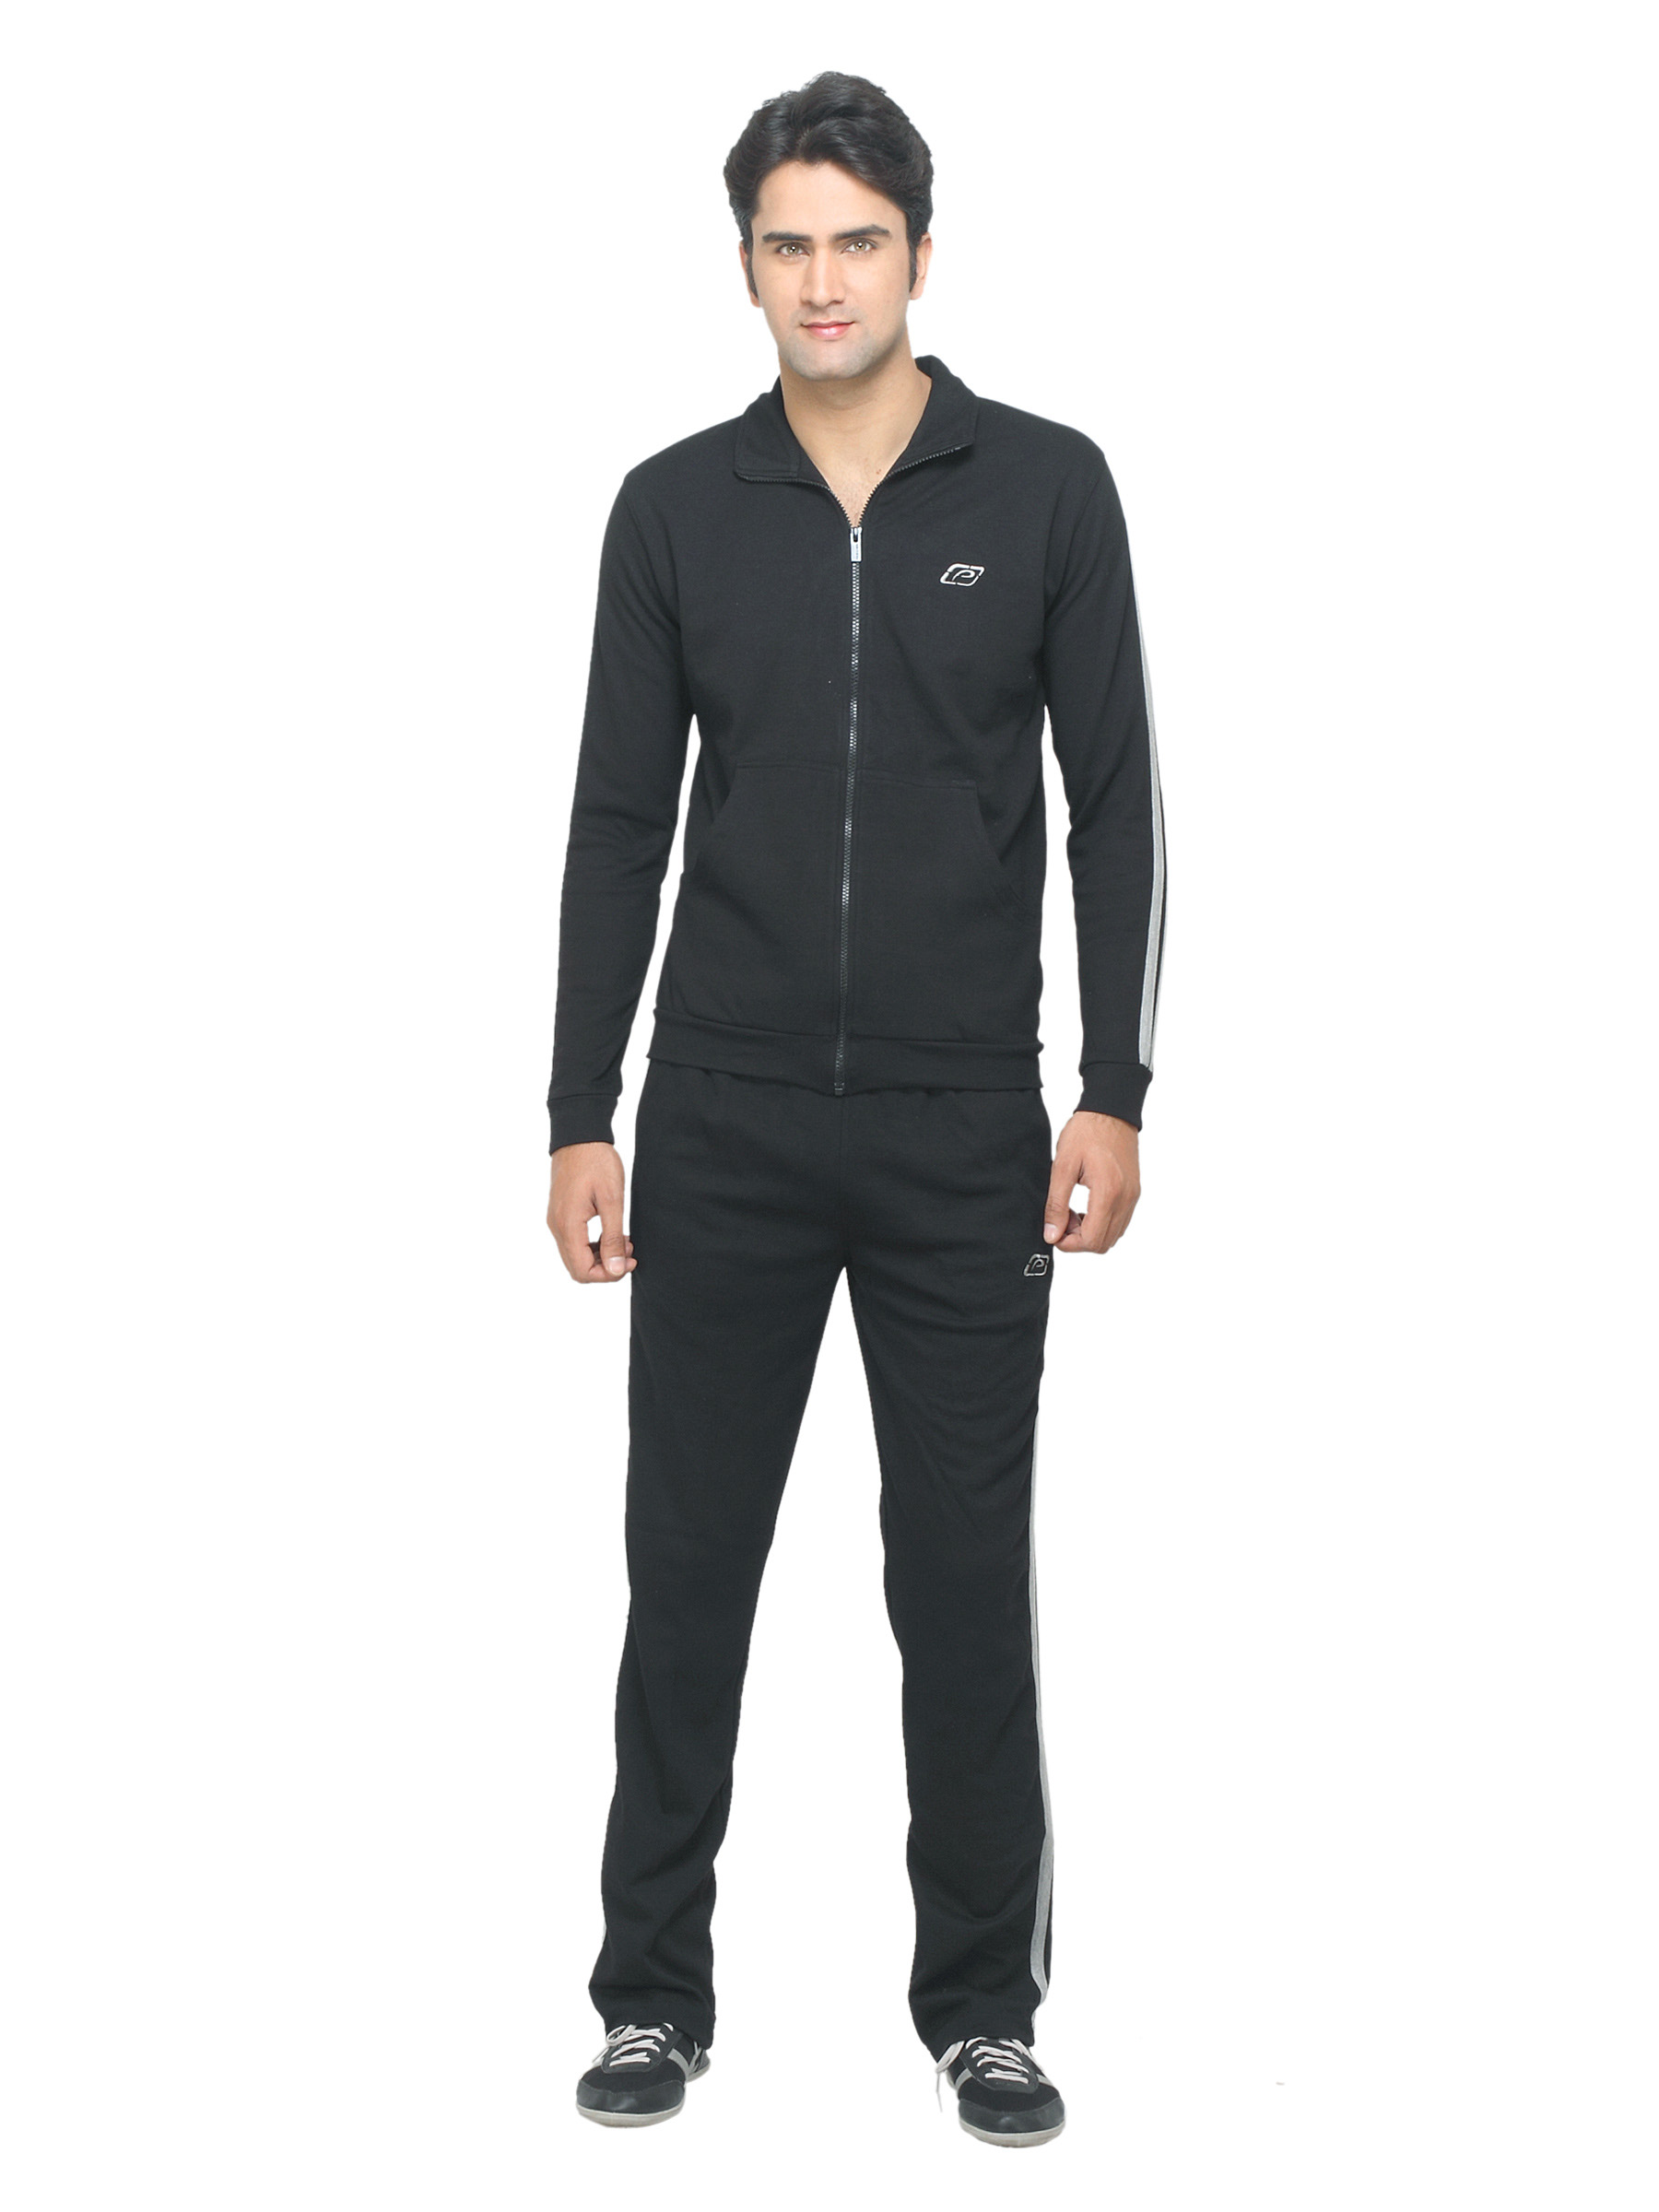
Proline Men Black Solid Tracksuits
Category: Apparel / Bottomwear / Tracksuits
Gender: Men
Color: Black
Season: Summer 2013
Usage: Sports